Bogoslovskoe Cemetery

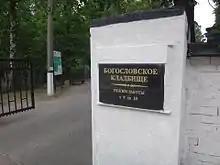
Entrance gates to the Bogoslovskoe Cemetery

Bogoslovskoe Cemetery is a cemetery in Saint Petersburg, Russia. It is located in the Kalininsky District of the city between and .